Democracy and Human Rights Party

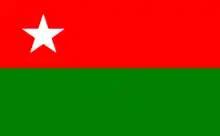
Flag of the National Democratic Party for Human Rights

Established in 1989, among others by the lawyer and human rights activist Kyaw Hla Aung, the party was originally known as the National Democratic Party for Human Rights and contested eight seats in the 1990 general elections. It received 1% of the vote, winning four seats. Its MPs included Nur Ahmed, Chit Lwin Ebrahim, Fazal Ahmed and Shamsul Anwarul Huq.